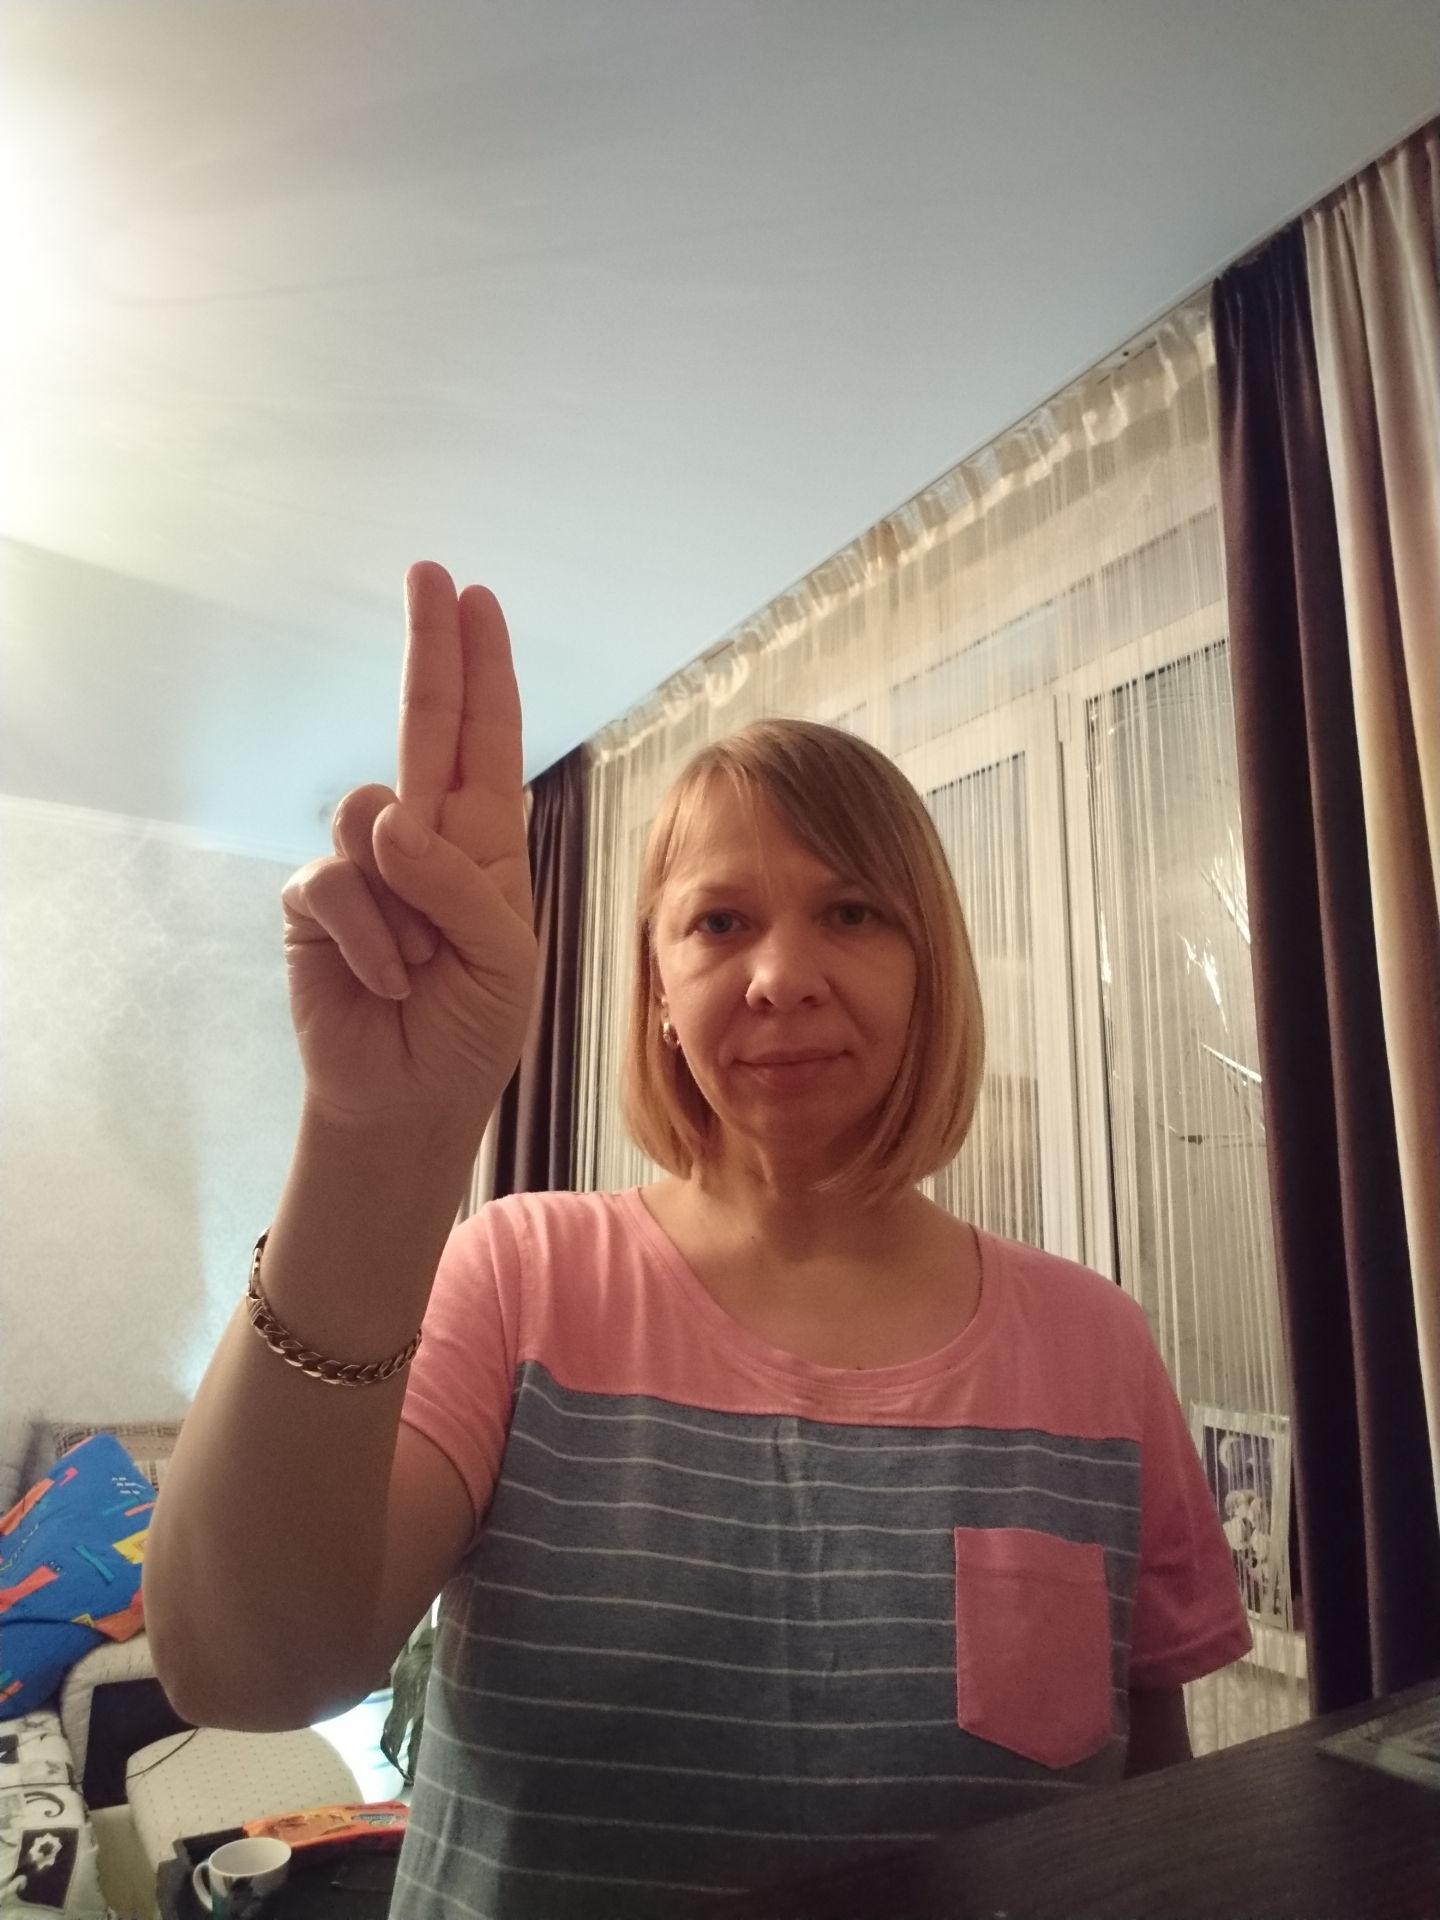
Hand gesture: two_up